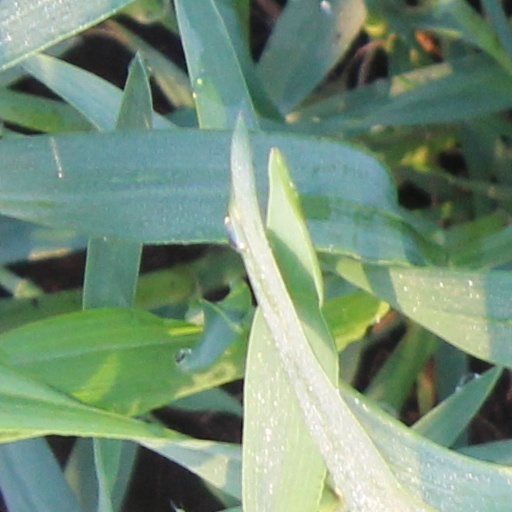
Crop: wheat